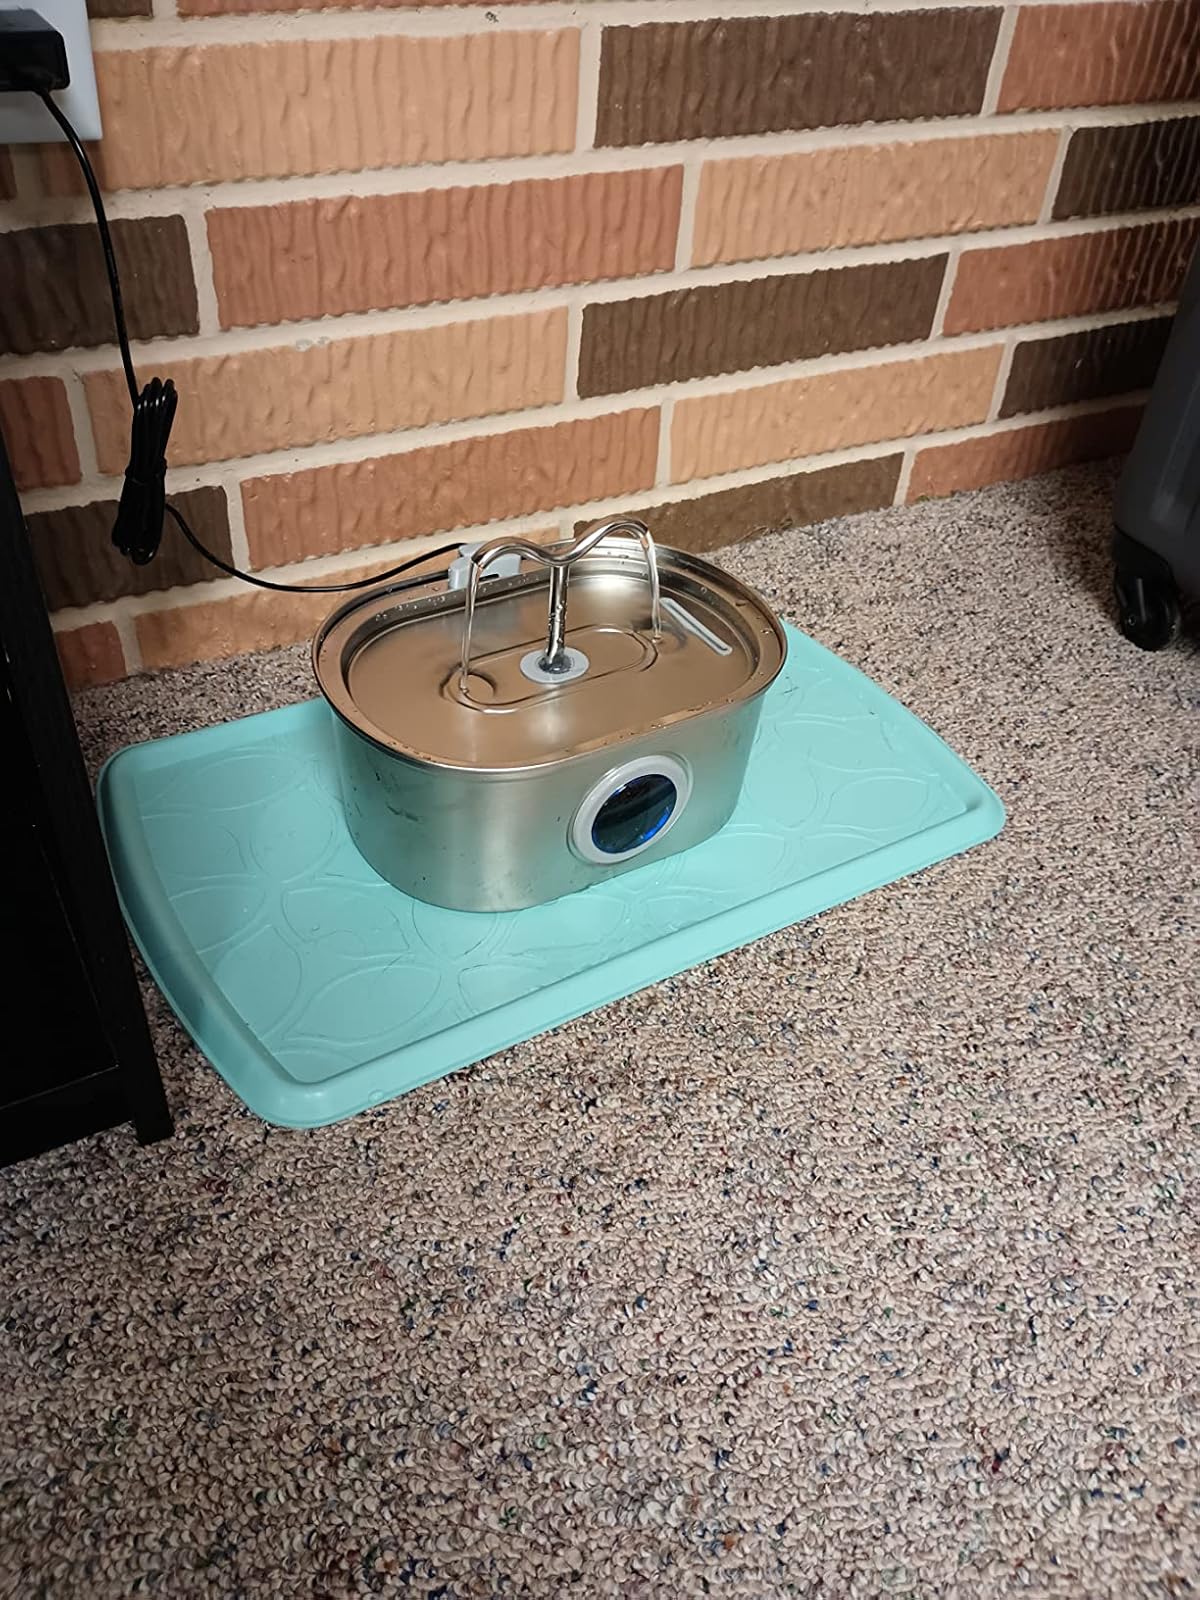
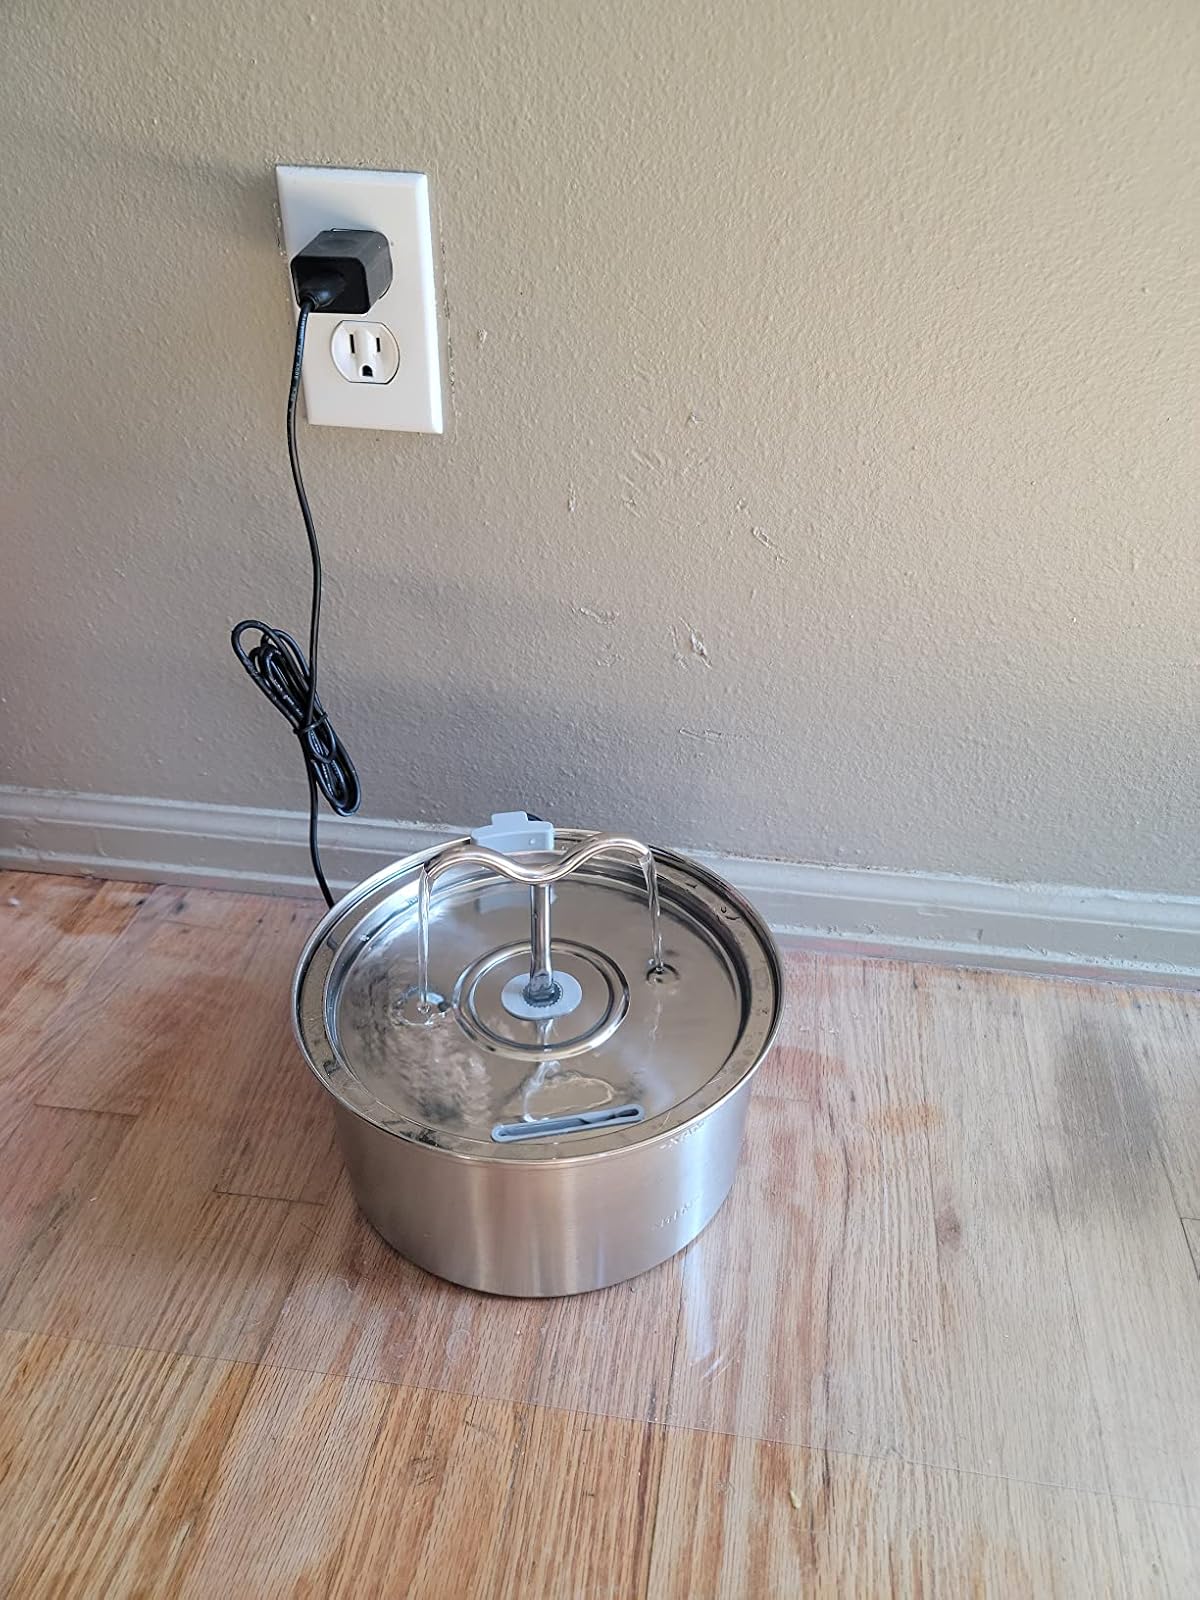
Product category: items_bowl
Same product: no